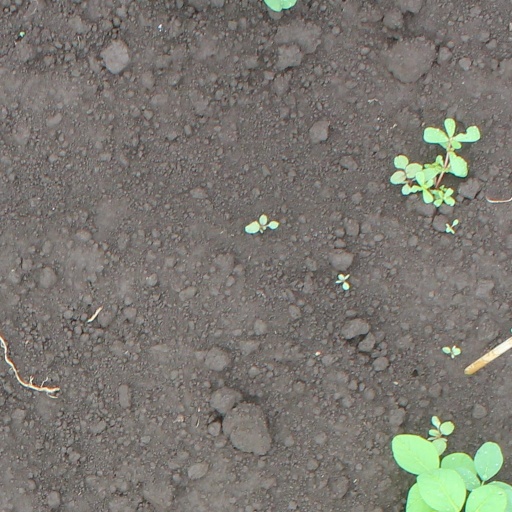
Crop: soybean